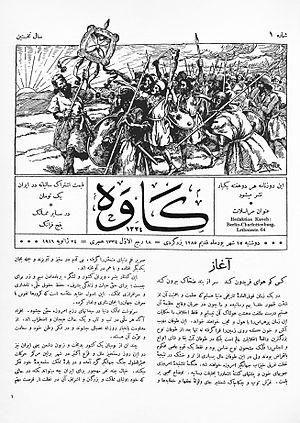
Kaveh le forgeron est un personnage mythique de l'ancien Empire mède et perse qui mena une révolte populaire des Iraniens contre un horrible roi, Zahhak. Son histoire est racontée dans le poème épique du Xᵉ siècle intitulé Livre des Rois du poète Ferdowsî.